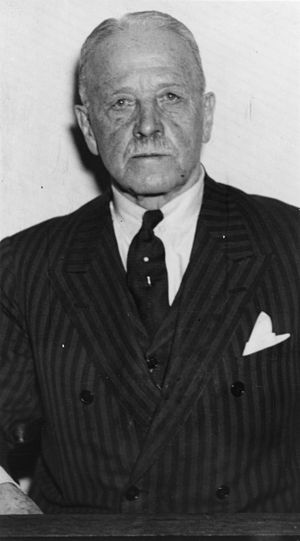
Ole Sverre
Arkitekt Ole Sverre, ca. 1940.
Ole Andreas Sverre var en norsk arkitekt. Han tegnede en række fremtrædende bygninger i Fredrikstad, men navnlig i Oslo. Han mestrede især den omfattende tekniske og stilmæssige udvikling fra historicismen og frem til funktionalismen, der fandt sted i hans erhvervsaktive tid.